Ascender (climbing)

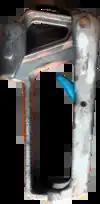
Historic Jumar rope ascender (ca 1975)

Mechanical ascenders have existed for centuries, with numerous patents from the 1800s, and earlier devices being described in books and manuscripts. The majority were developed for rope access.